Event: Nepal Earthquake
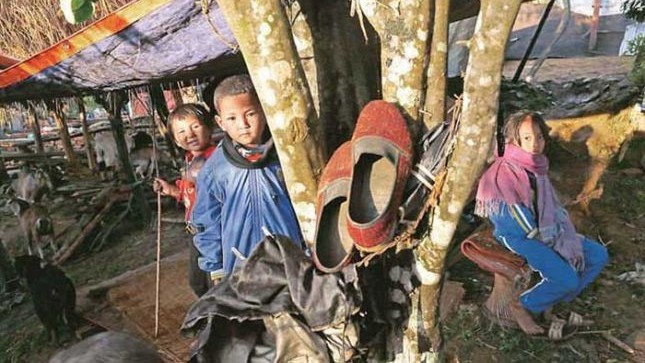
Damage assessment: no_damage